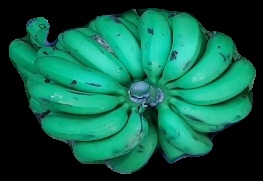
Variety: pachbale
Grade: grade2